Lanier Mansion

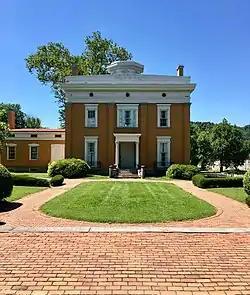

The Lanier Mansion is a historic house located at 601 West First Street in the Madison Historic District of Madison, Indiana. Built by wealthy banker James F. D. Lanier in 1844, the house was declared a State Memorial in 1926. It was designated a National Historic Landmark in 1994 as one of the nation's finest examples of Greek Revival architecture.